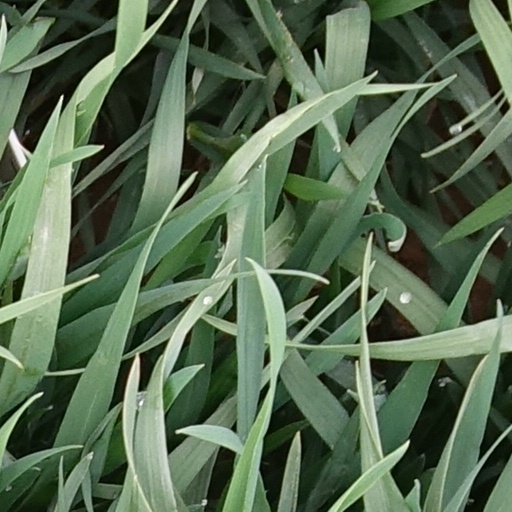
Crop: wheat